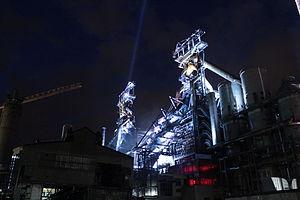
Hauts-fournaux illuminés de Belval (Luxembourg), dans le cadre du Festival de la Culture industrielle et de l'Innovation, le 4 juillet 2014.